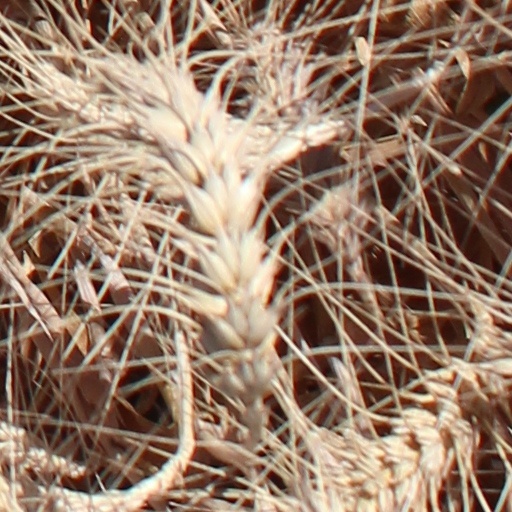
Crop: wheat